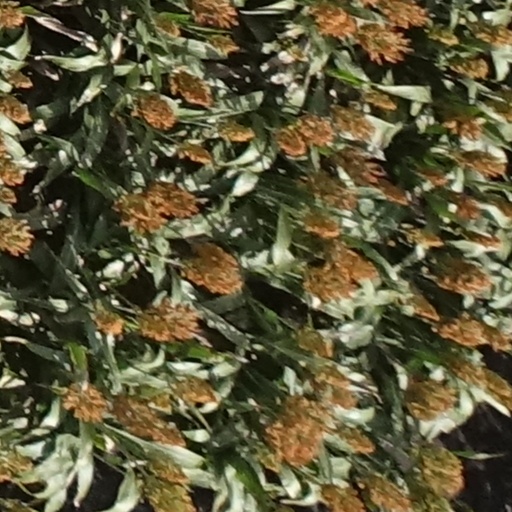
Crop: sorghum